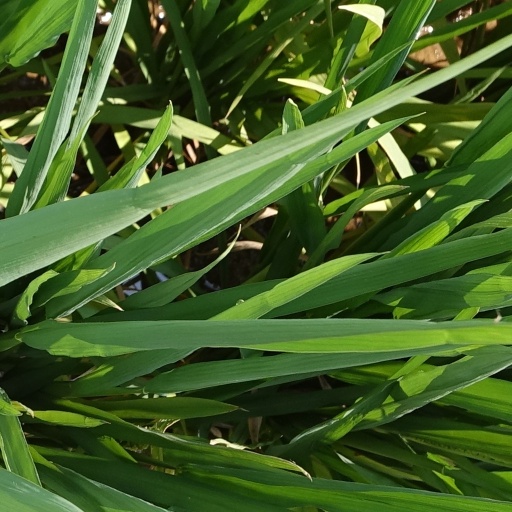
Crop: rice